Jewish diaspora

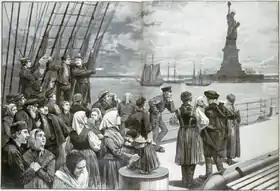
European Jewish immigrants arriving in New York

Roman rule in Judea began in 63 BCE with the capture of Jerusalem by Pompey. After the city fell to Pompey's forces, thousands of Jewish prisoners of war were brought from Judea to Rome and sold into slavery. After these Jewish slaves were manumitted, they settled permanently in Rome on the right bank of the Tiber as traders. In 37 BCE, the forces of the Jewish client king Herod the Great captured Jerusalem with Roman assistance, and there was likely an influx of Jewish slaves taken into the diaspora by Roman forces. In 53 BCE, a minor Jewish revolt was suppressed and the Romans subsequently sold Jewish war captives into slavery. Roman rule continued until the First Jewish-Roman War, or the Great Revolt, a Jewish uprising to fight for independence, which began in 66 CE and was eventually crushed in 73 CE, culminating in the Siege of Jerusalem and the burning and destruction of the Temple, the centre of the national and religious life of the Jews throughout the world. The Jewish diaspora at the time of the Temple's destruction, according to Josephus, was in Parthia (Persia), Babylonia (Iraq), Arabia, as well as some Jews beyond the Euphrates and in Adiabene (Kurdistan). In Josephus' own words, he had informed "the remotest Arabians" about the destruction. Jewish communities also existed in southern Europe, Anatolia, Syria, and North Africa. Jewish pilgrims from the diaspora, undeterred by the rebellion, had actually come to Jerusalem for Passover prior to the arrival of the Roman army, and many became trapped in the city and died during the siege. According to Josephus, about 97,000 Jewish captives from Judea were sold into slavery by the Romans during the revolt. Many other Jews fled from Judea to other areas around the Mediterranean. Josephus wrote that 30,000 Jews were deported from Judea to Carthage by the Romans.